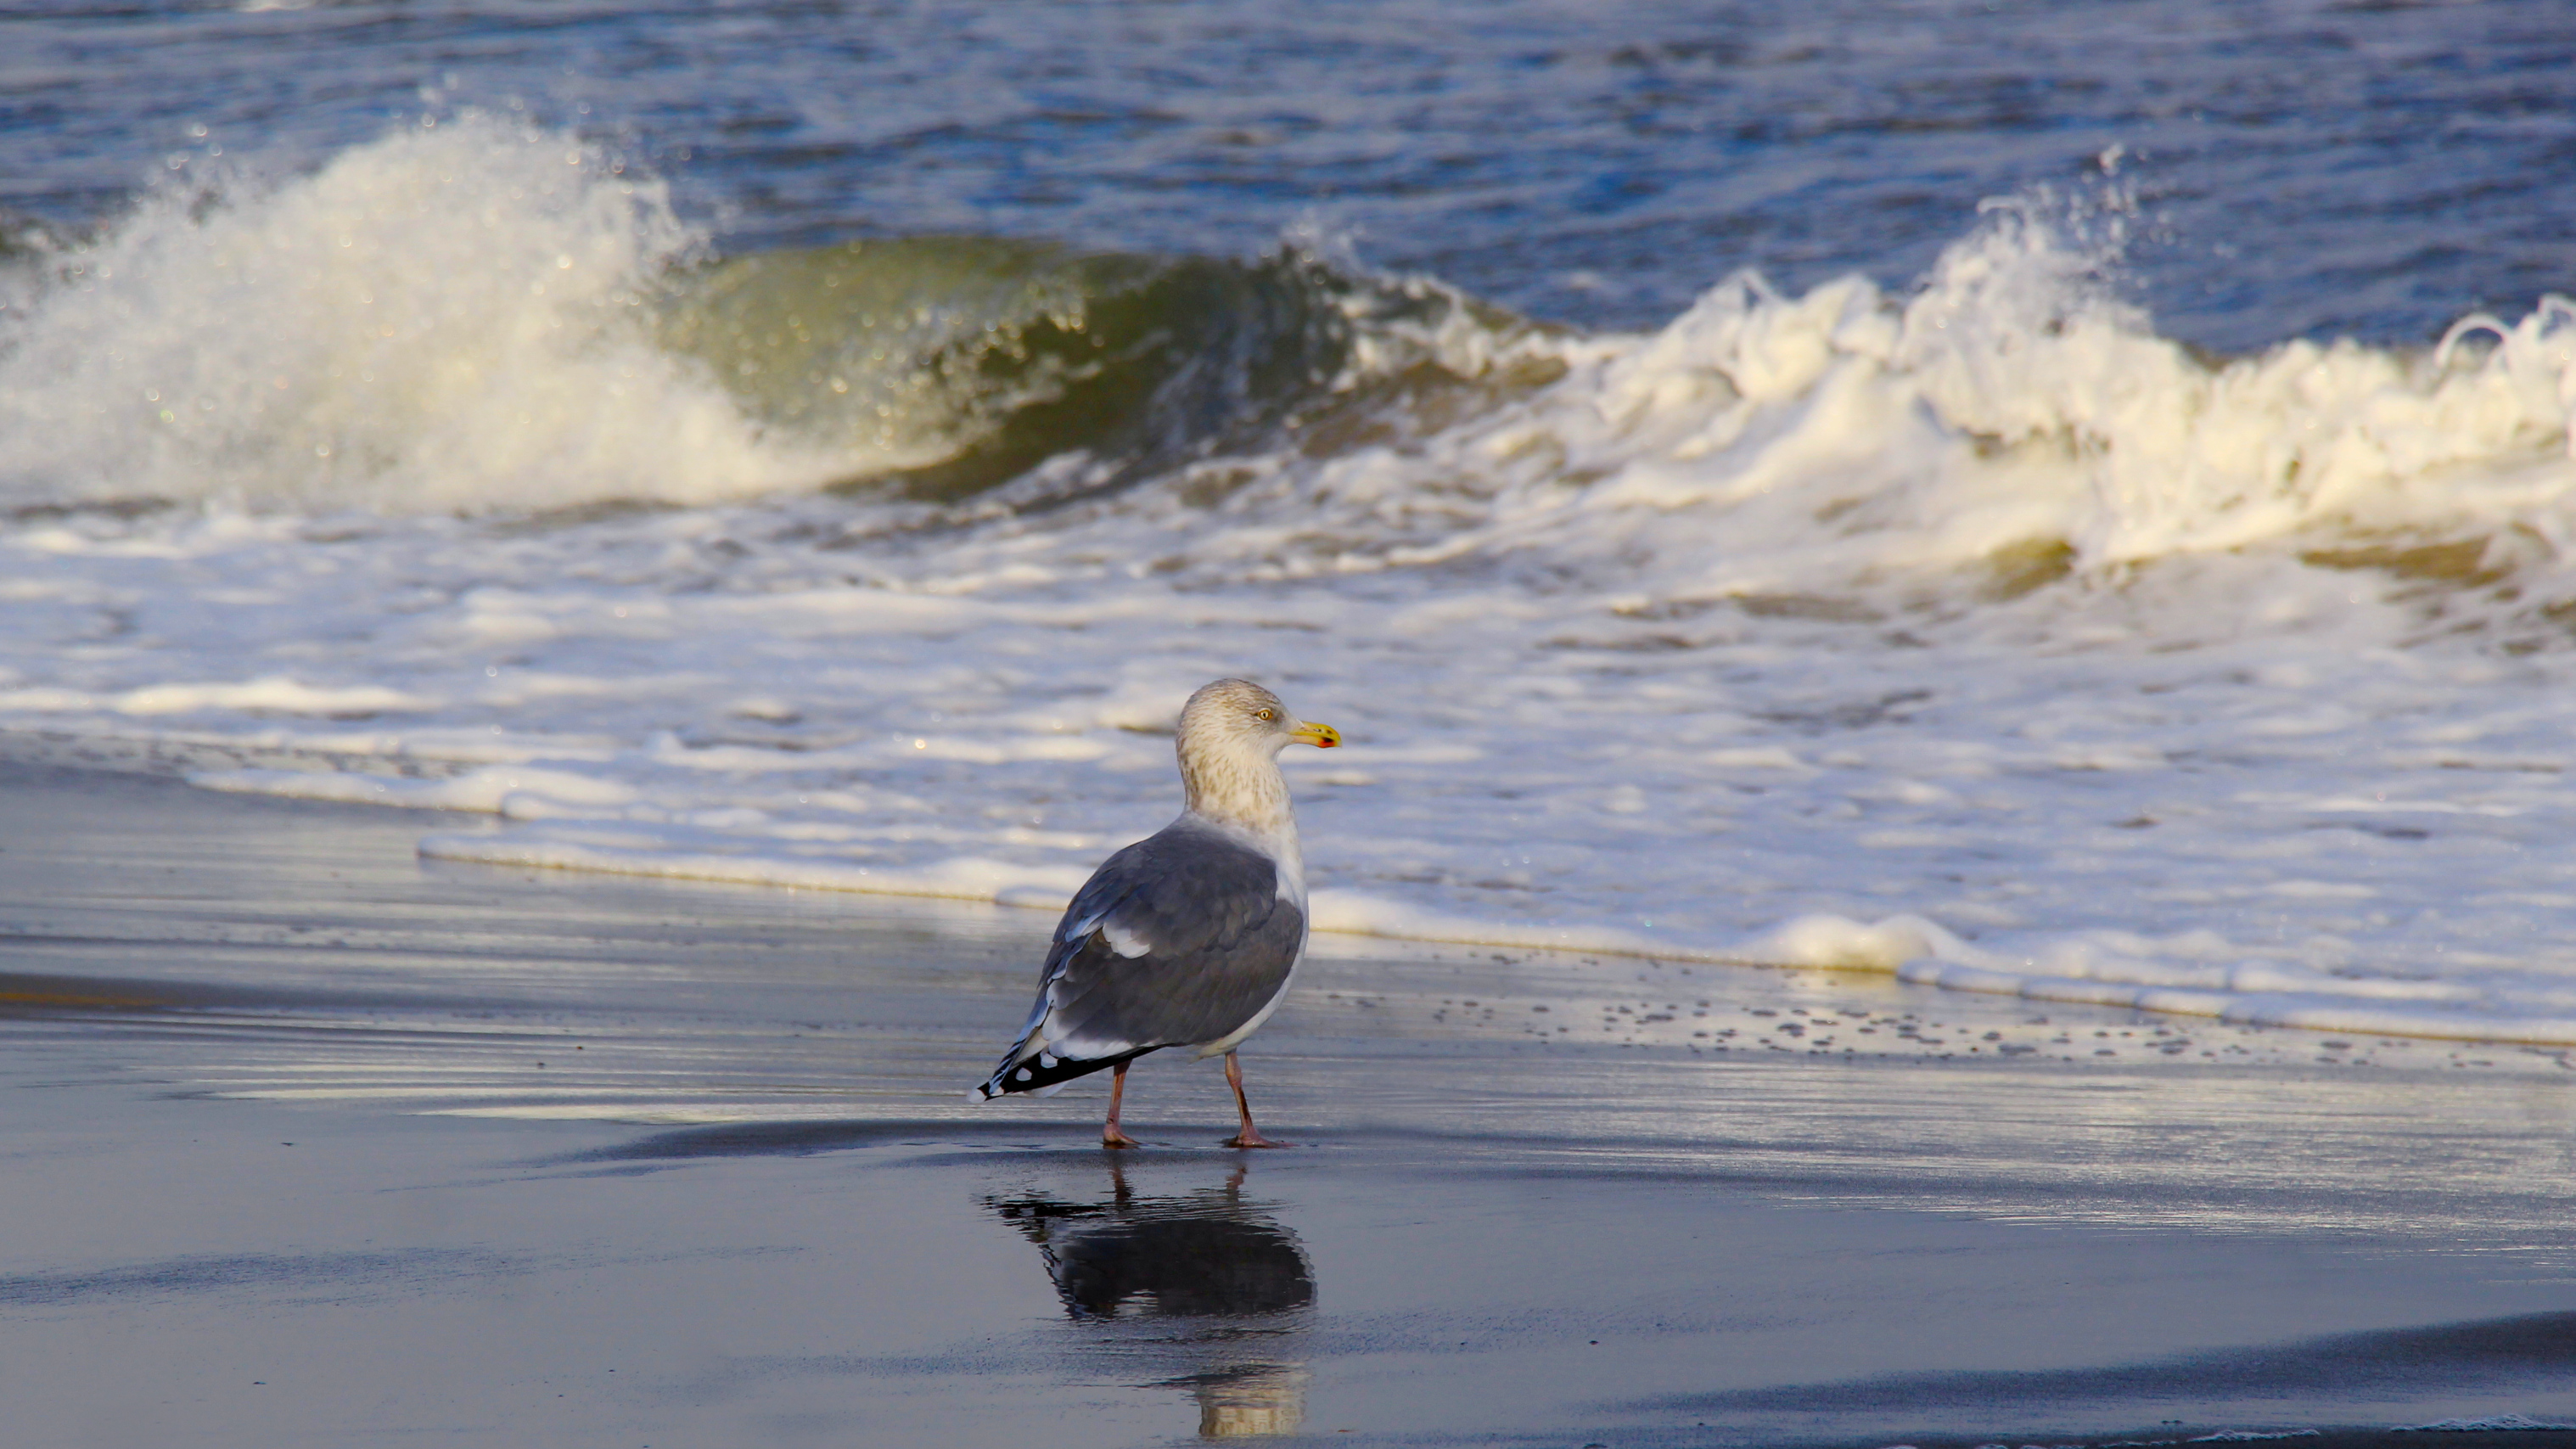
sea, water, beach, wave, storm, bird, seagull, sky, natural environment, body of water, beak, coastal and oceanic landforms, cloud, wind wave, morning, shore, feather, foam, seabird, lari, coast, sand, gull, wing, winter, landscape, wind, horizon, ocean, water bird, wildlife, charadriiformes, tide, ring billed gull, reflection, waterfowl, wood, great black backed gull, european herring gull, rock, evening, western gull, shorebird, vacation, mudflat